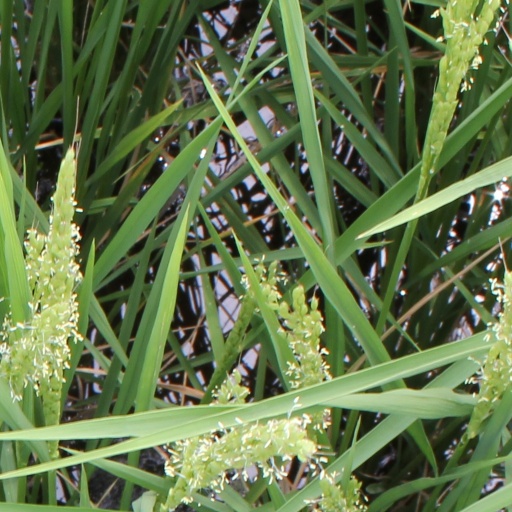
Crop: rice